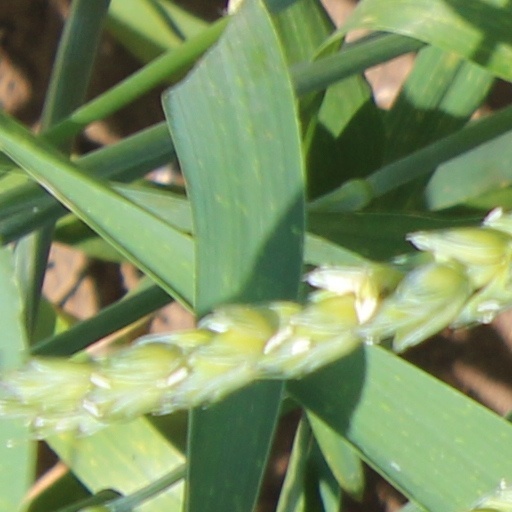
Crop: wheat